Dustards

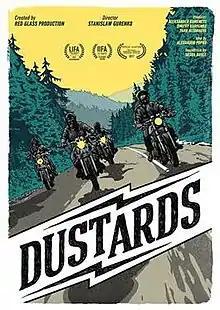
English theatrical release poster

Dustards is the first Ukrainian feature-length documentary film about motorcycle travel to Western Ukraine. The film premiered in November 2016.